Sudden Lights

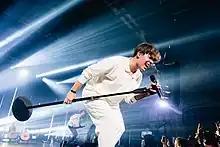
Andrejs Reinis Zitmanis of Sudden Lights performing at Hanzas Perons Show in 2022

After releasing the singles "Negribu piezemēties" and "Dzīvnieks", the band announced their second album "Vislabāk ir tur, kur manis nav" ("The Best Place is Where I'm Not Around")"." The album was released on October 11, 2019. The album was produced by Jānis Aišpurs, with whom the band had already collaborated on several singles. In late February 2020, the group began their first concert tour in Latvia. They performed in Valmiera, Liepāja, and Alūksne before the COVID-19 pandemic forced them to cancel the closing concert scheduled for March 20 in Riga.